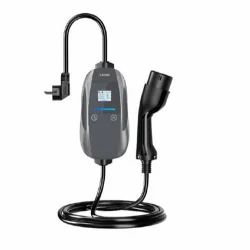
Label: Portable_EV_Charger_Station